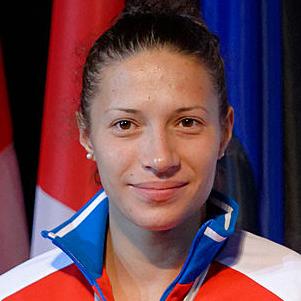
Age: 25